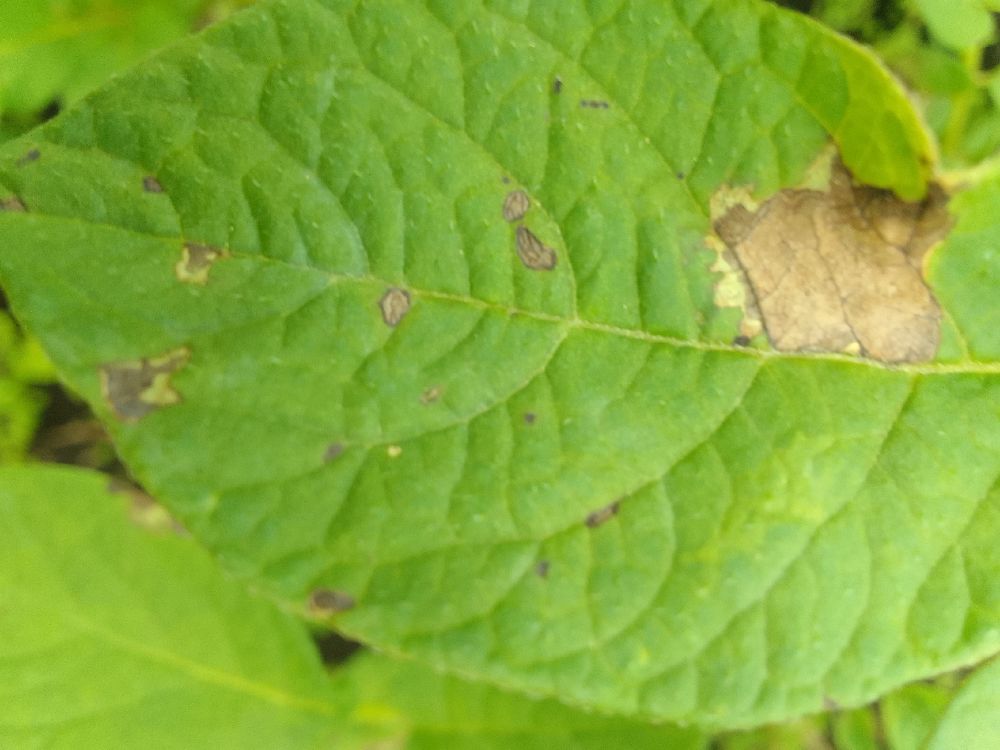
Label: Late blight